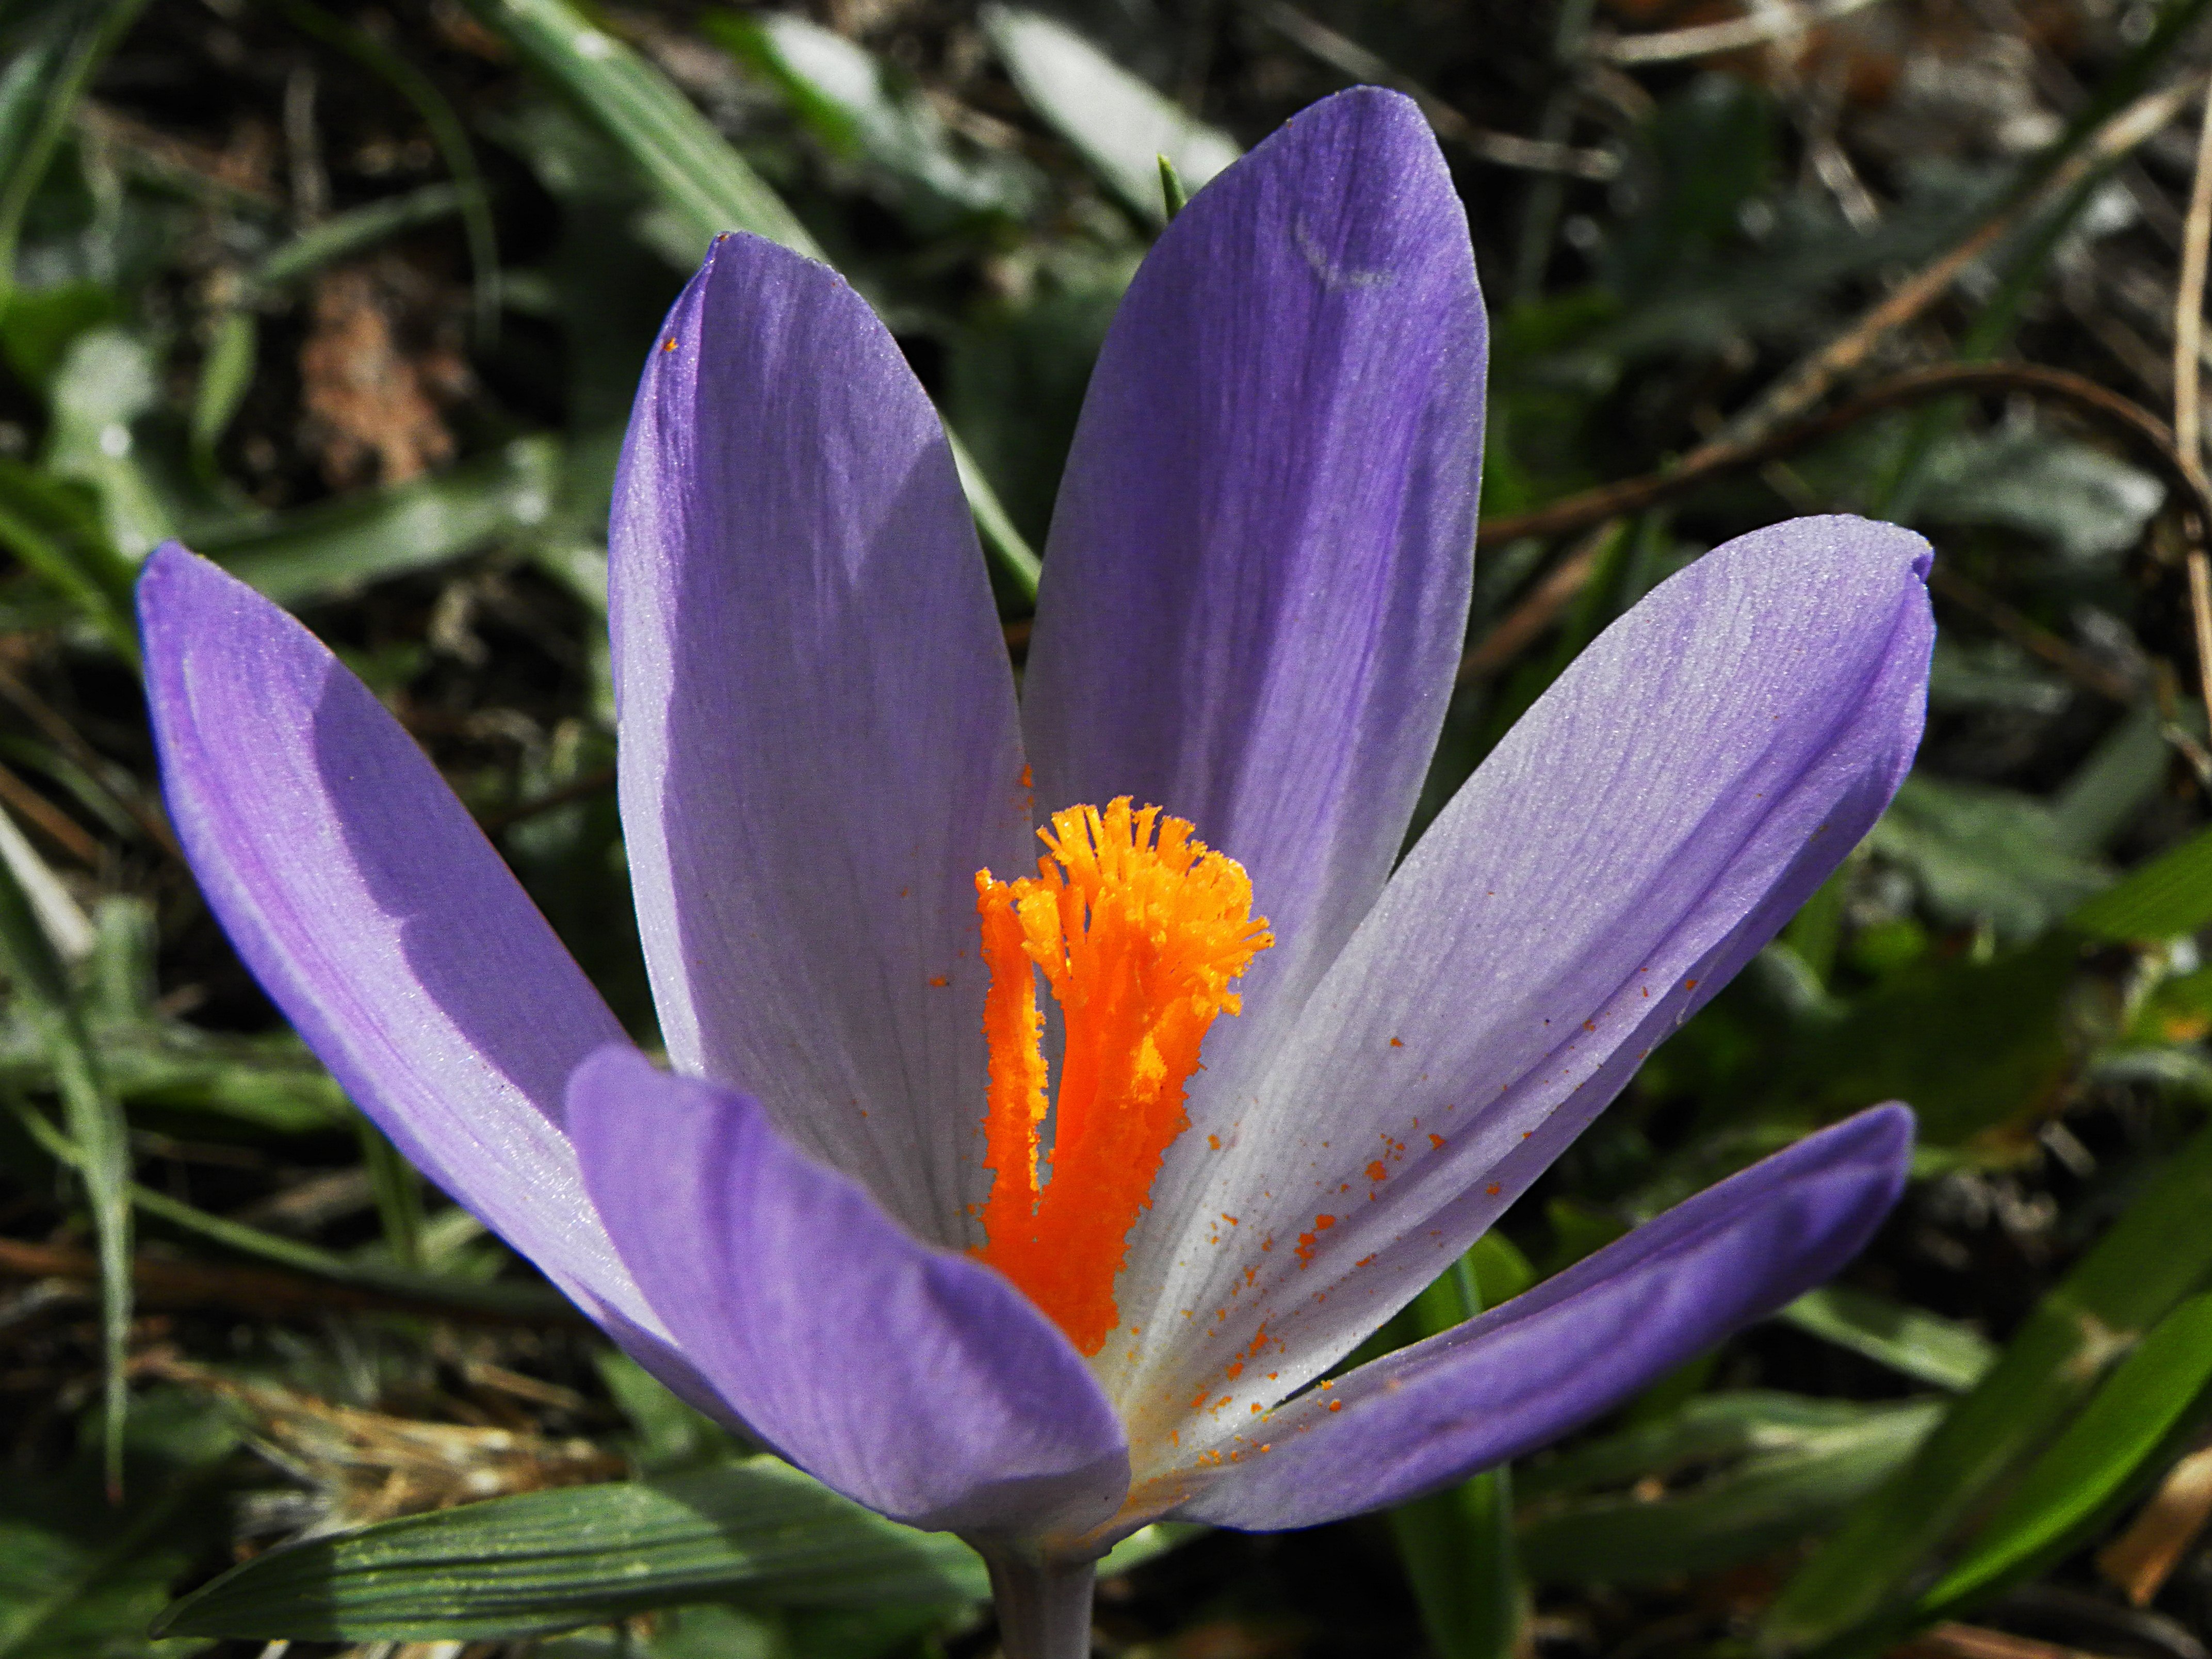
blossom, plant, flower, petal, botany, flora, wildflower, flowers, flores, crocus, ggl1, xovesphoto, gphoto, macro photography, flowering plant, land plant, iris family